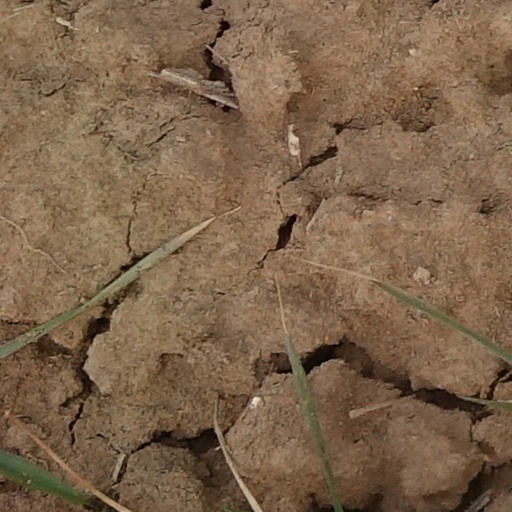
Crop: wheat